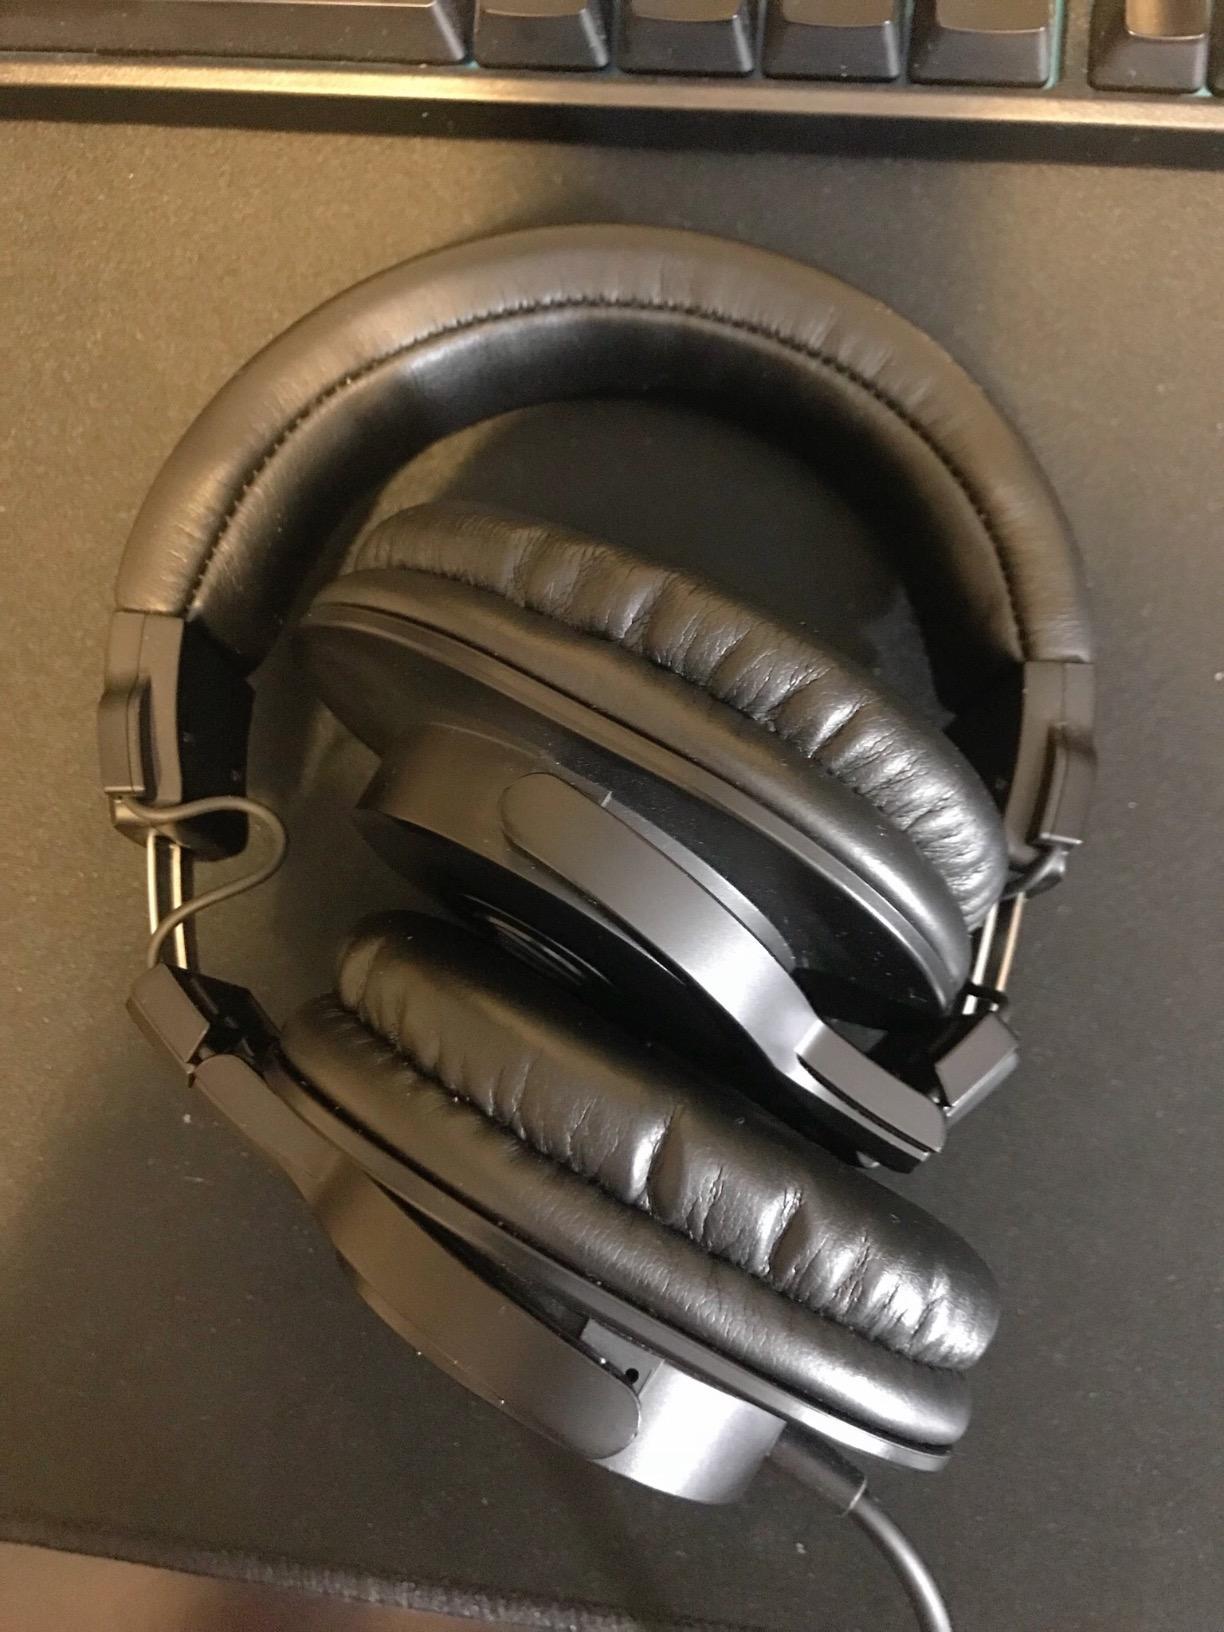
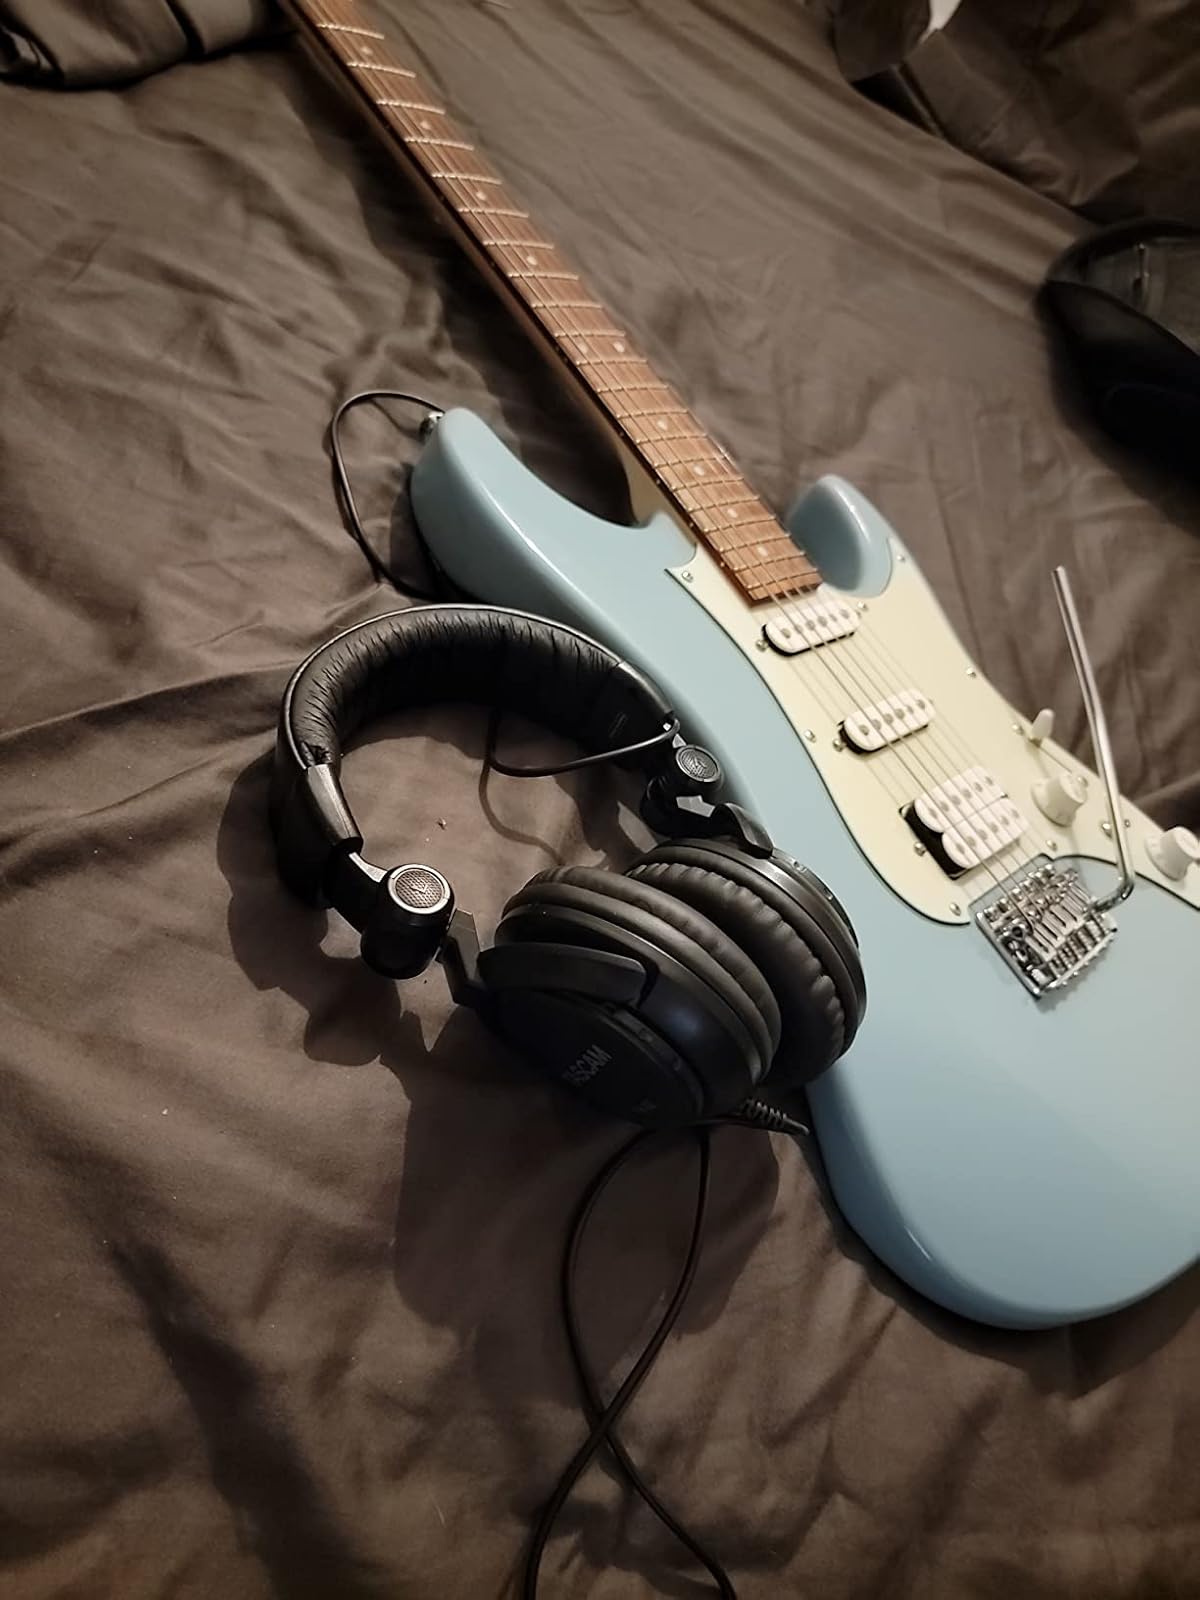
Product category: headphones
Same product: no